Bobcat Company

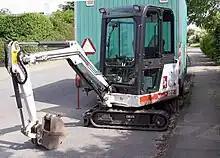
A Bobcat compact excavator

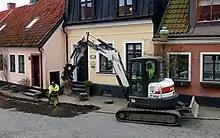
A Bobcat excavator is digging for the laying of a broadband cable in central Ystad.

In the 1950s, Louis and Cyril Keller operated Keller Welding and Repair near Rothsay, Minnesota. In 1956, Eddie Velo, a turkey farmer in the area, described to the Kellers a need for a machine small enough to maneuver inside a pole barn and light enough to operate on its upper level. The brothers developed a small, three-wheeled design with a belt-driven transmission, and delivered it to Velo on February 4, 1957. Velo gave the Kellers full access to his operations, and after the Kellers learned of drawbacks with the belt-driven transmission, they developed and patented a more robust clutch-based transmission system in 1958. The new transmission became the basis of the Melroe M60 loader.